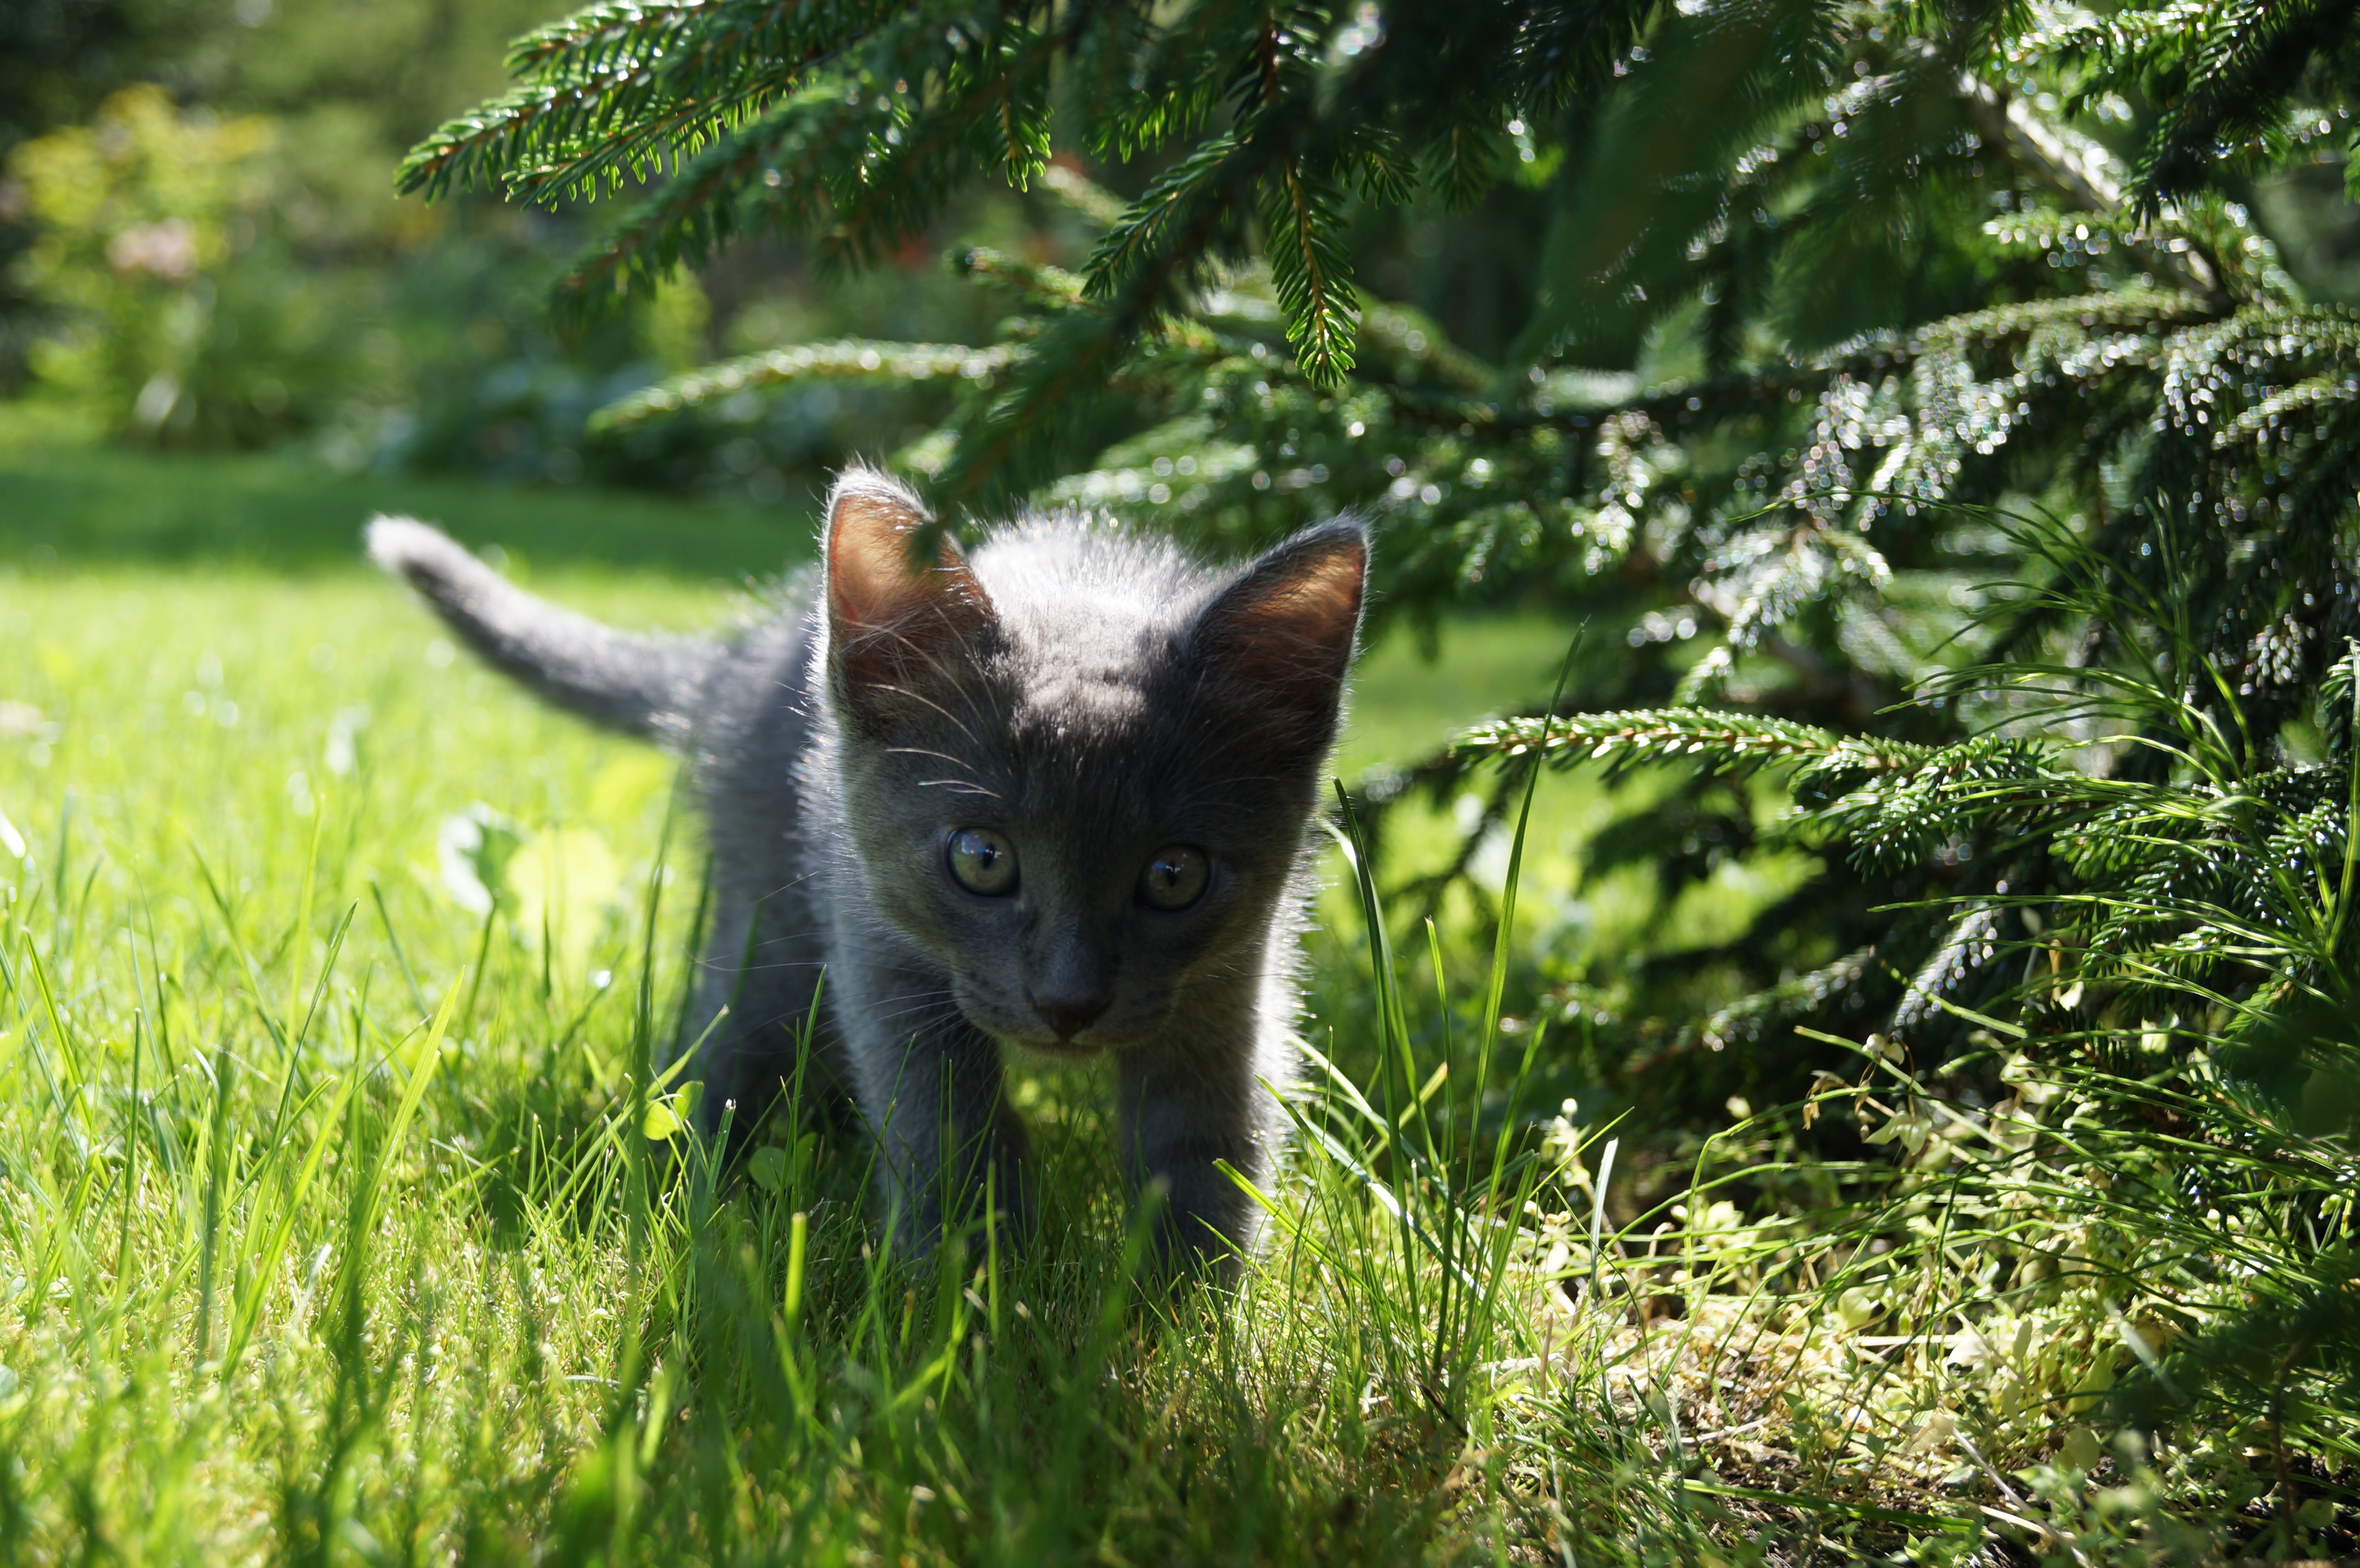
cat, mammal, felidae, small to medium sized cats, grass, green, carnivore, whiskers, wildlife, plant, organism, tree, domestic short haired cat, kitten, german rex, tail, oriental longhair